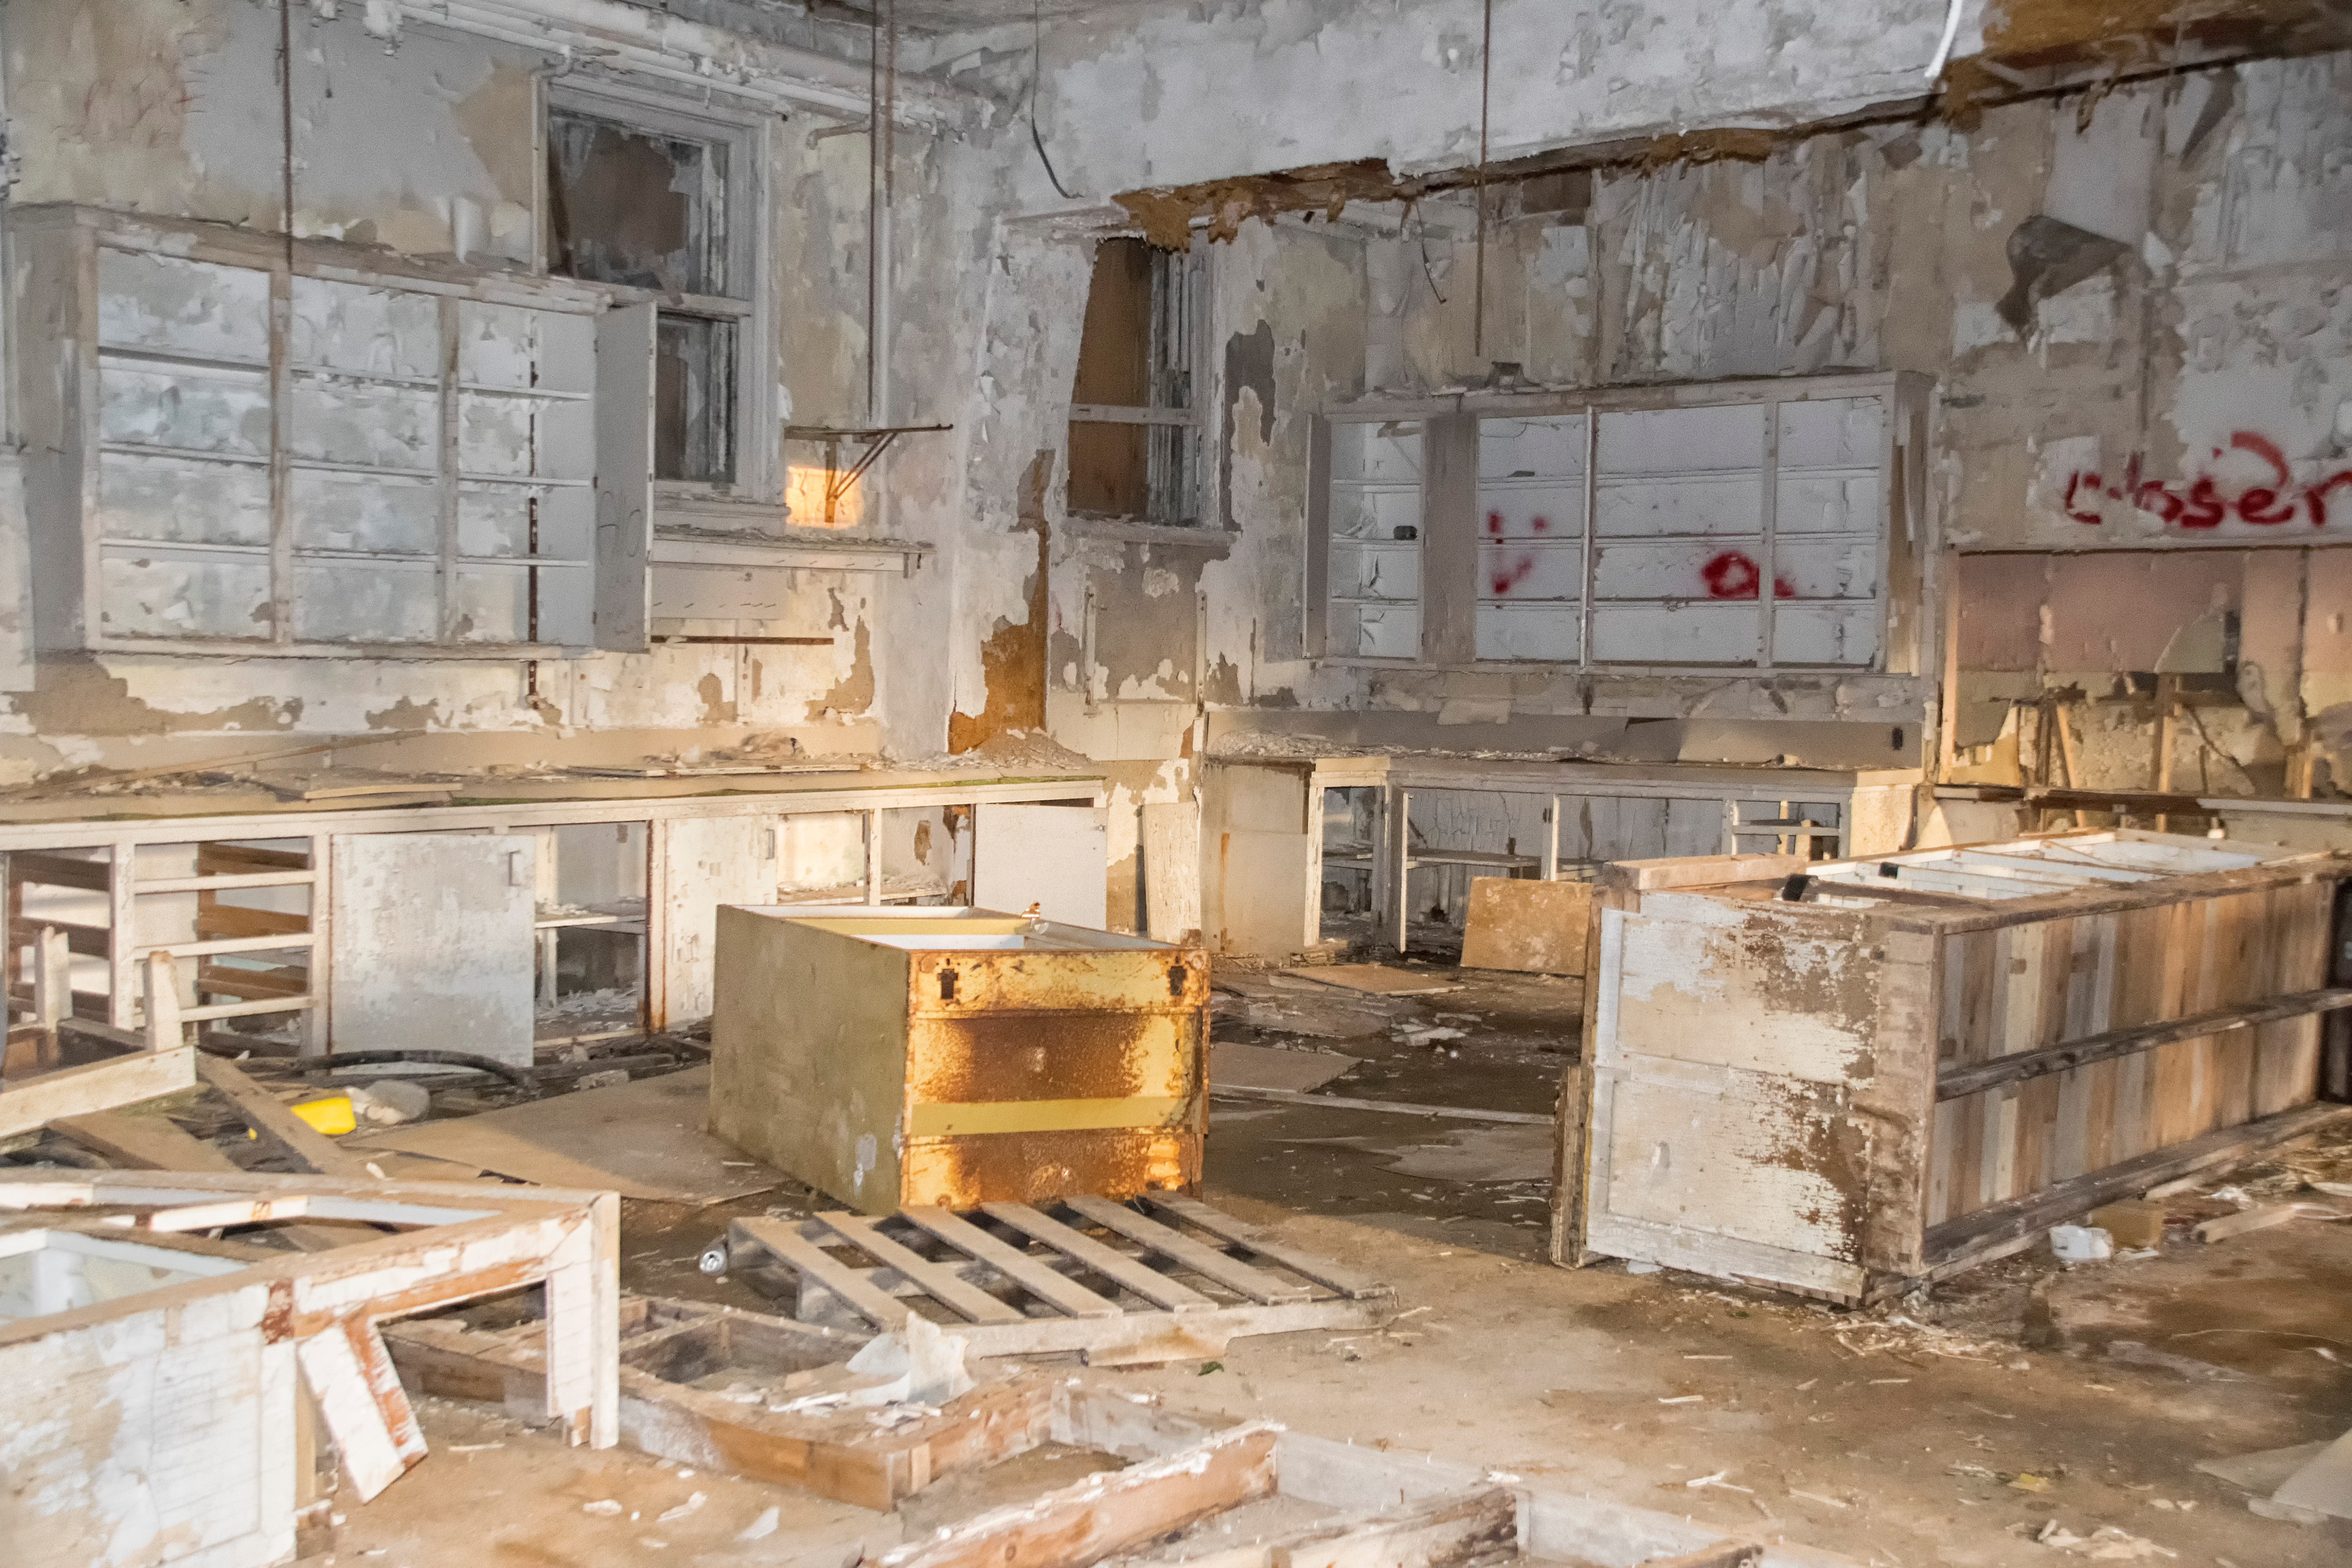
wood, floor, wall, beam, factory, lumber, material, de, canada, quebec, sainte, clotilde, horton, asile, asylum, ancient history